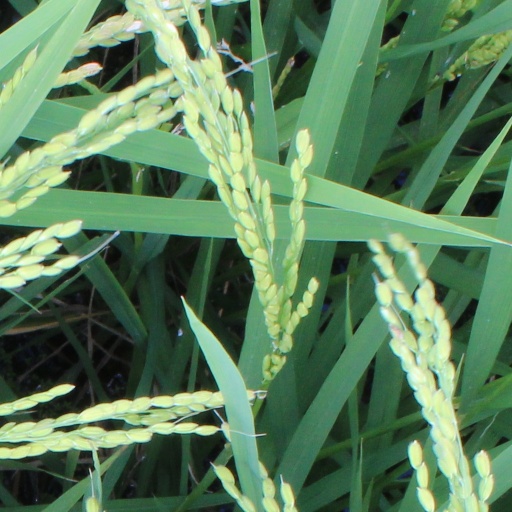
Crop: rice